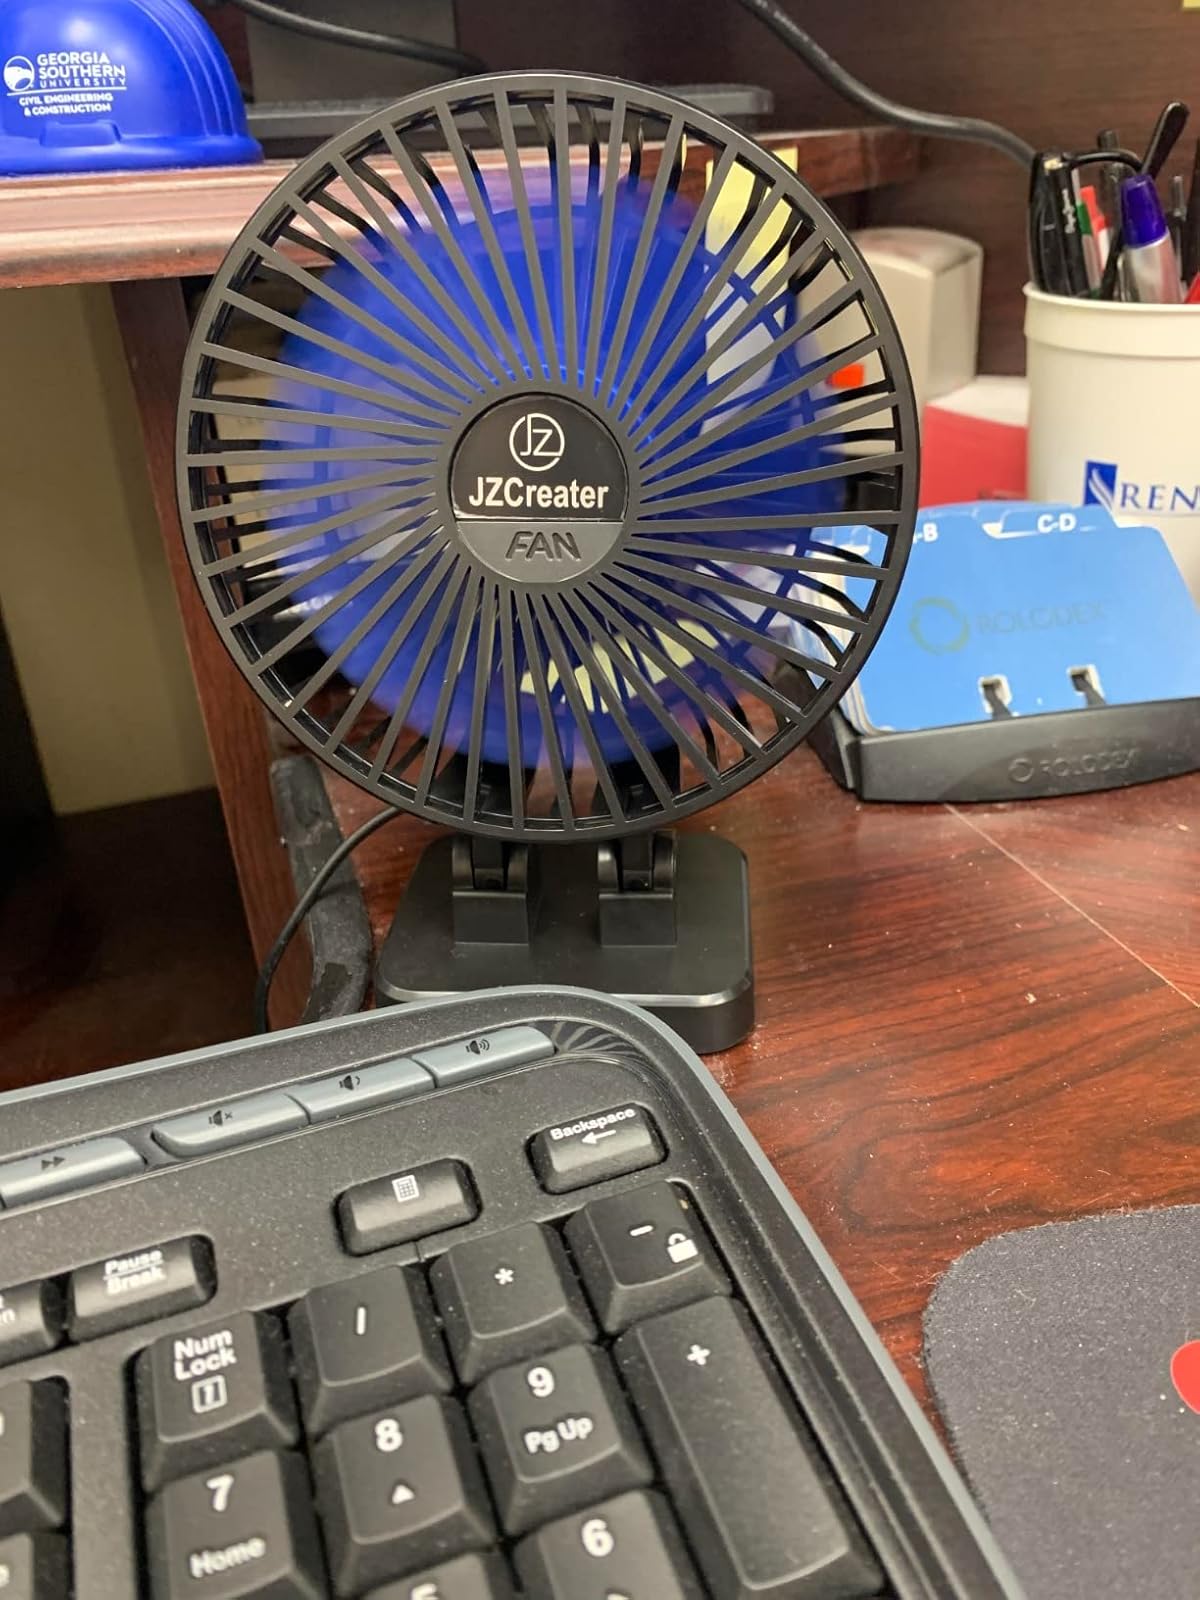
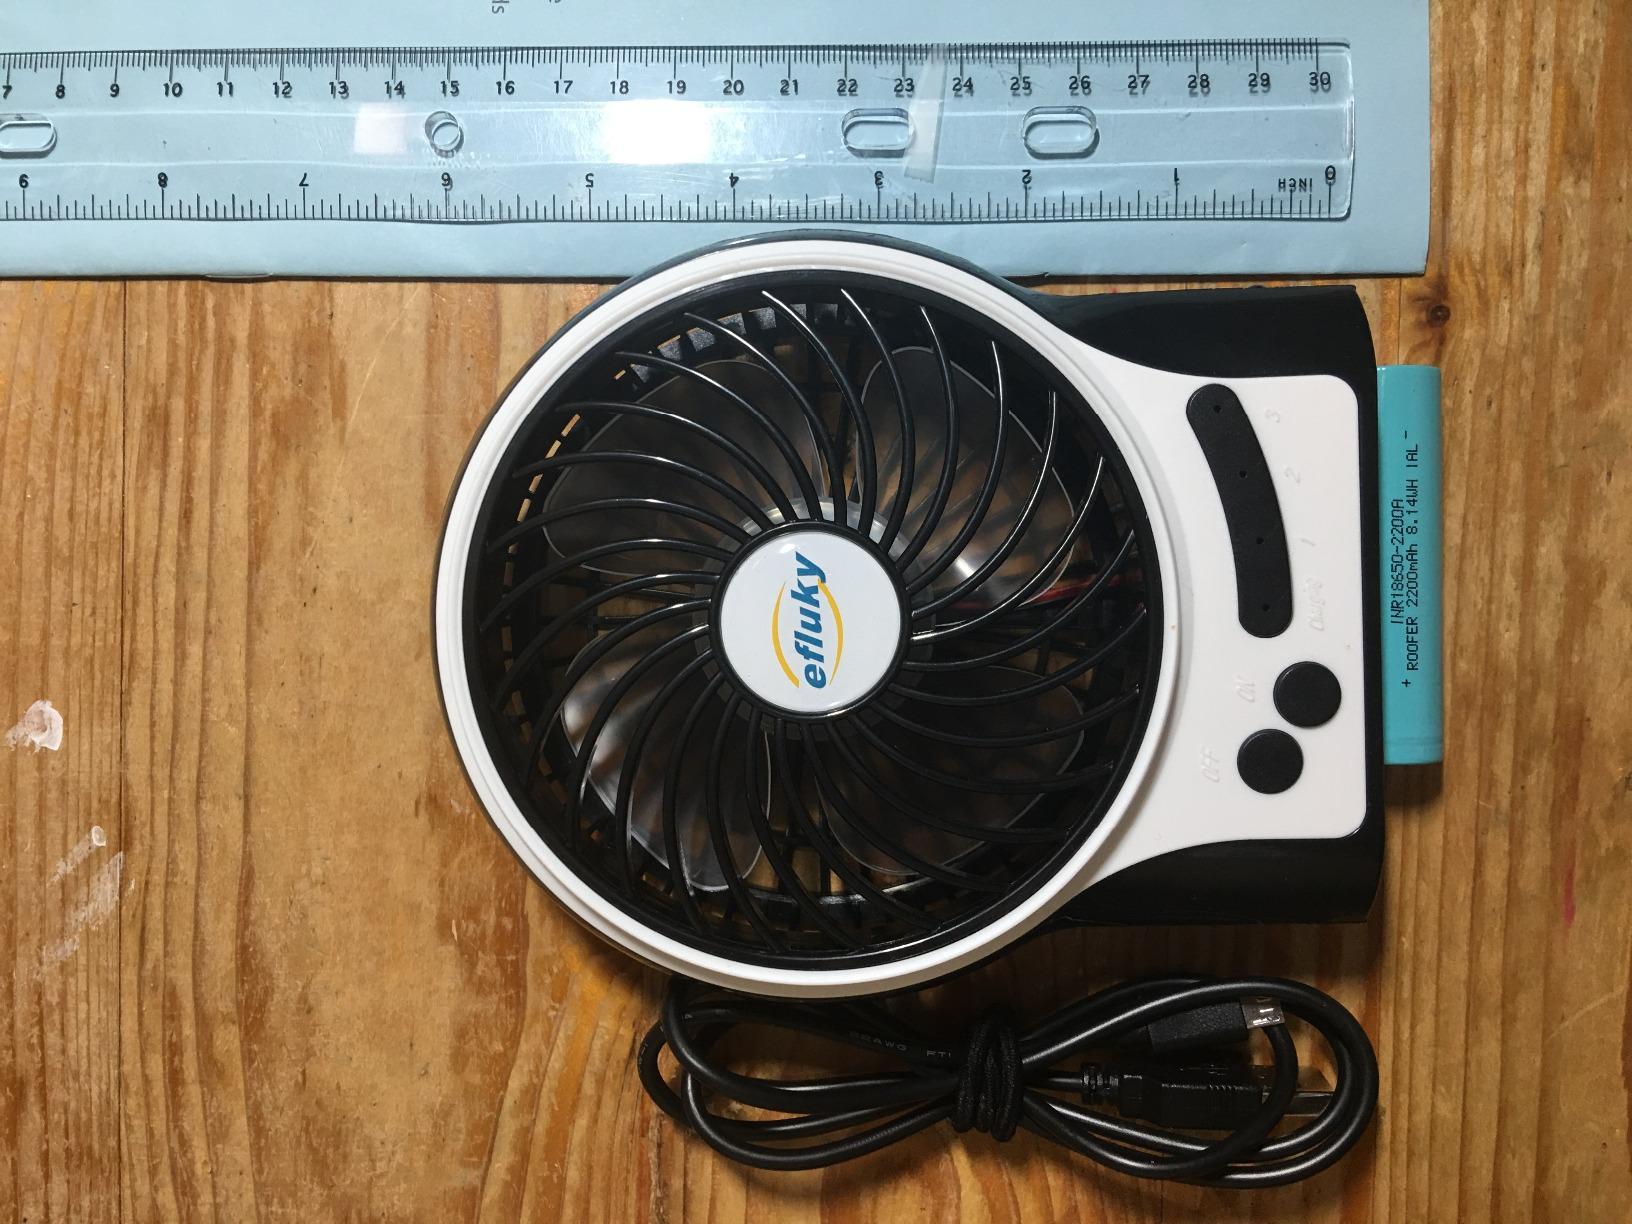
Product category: fan
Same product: no